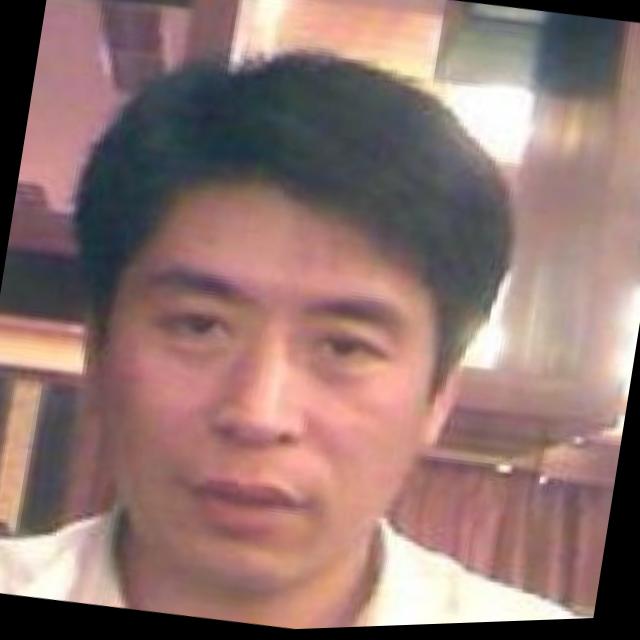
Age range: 21-44